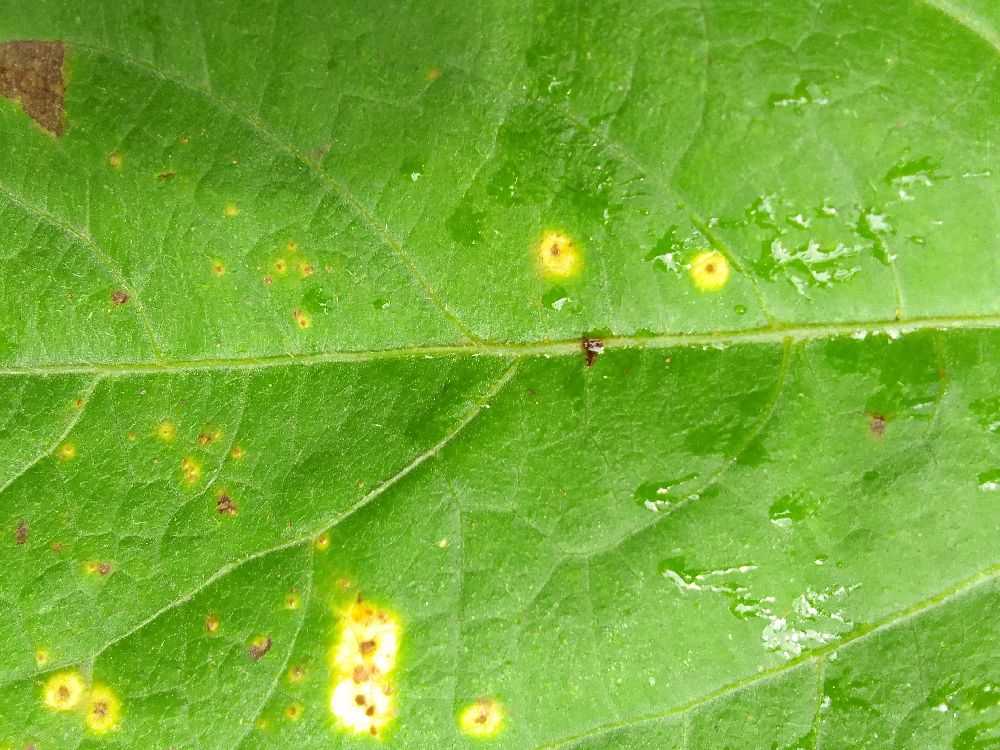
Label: rust